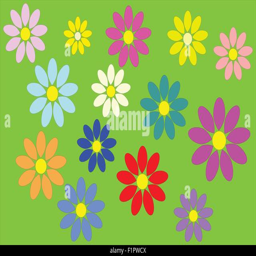
colorful flowers that make a carpet on green background